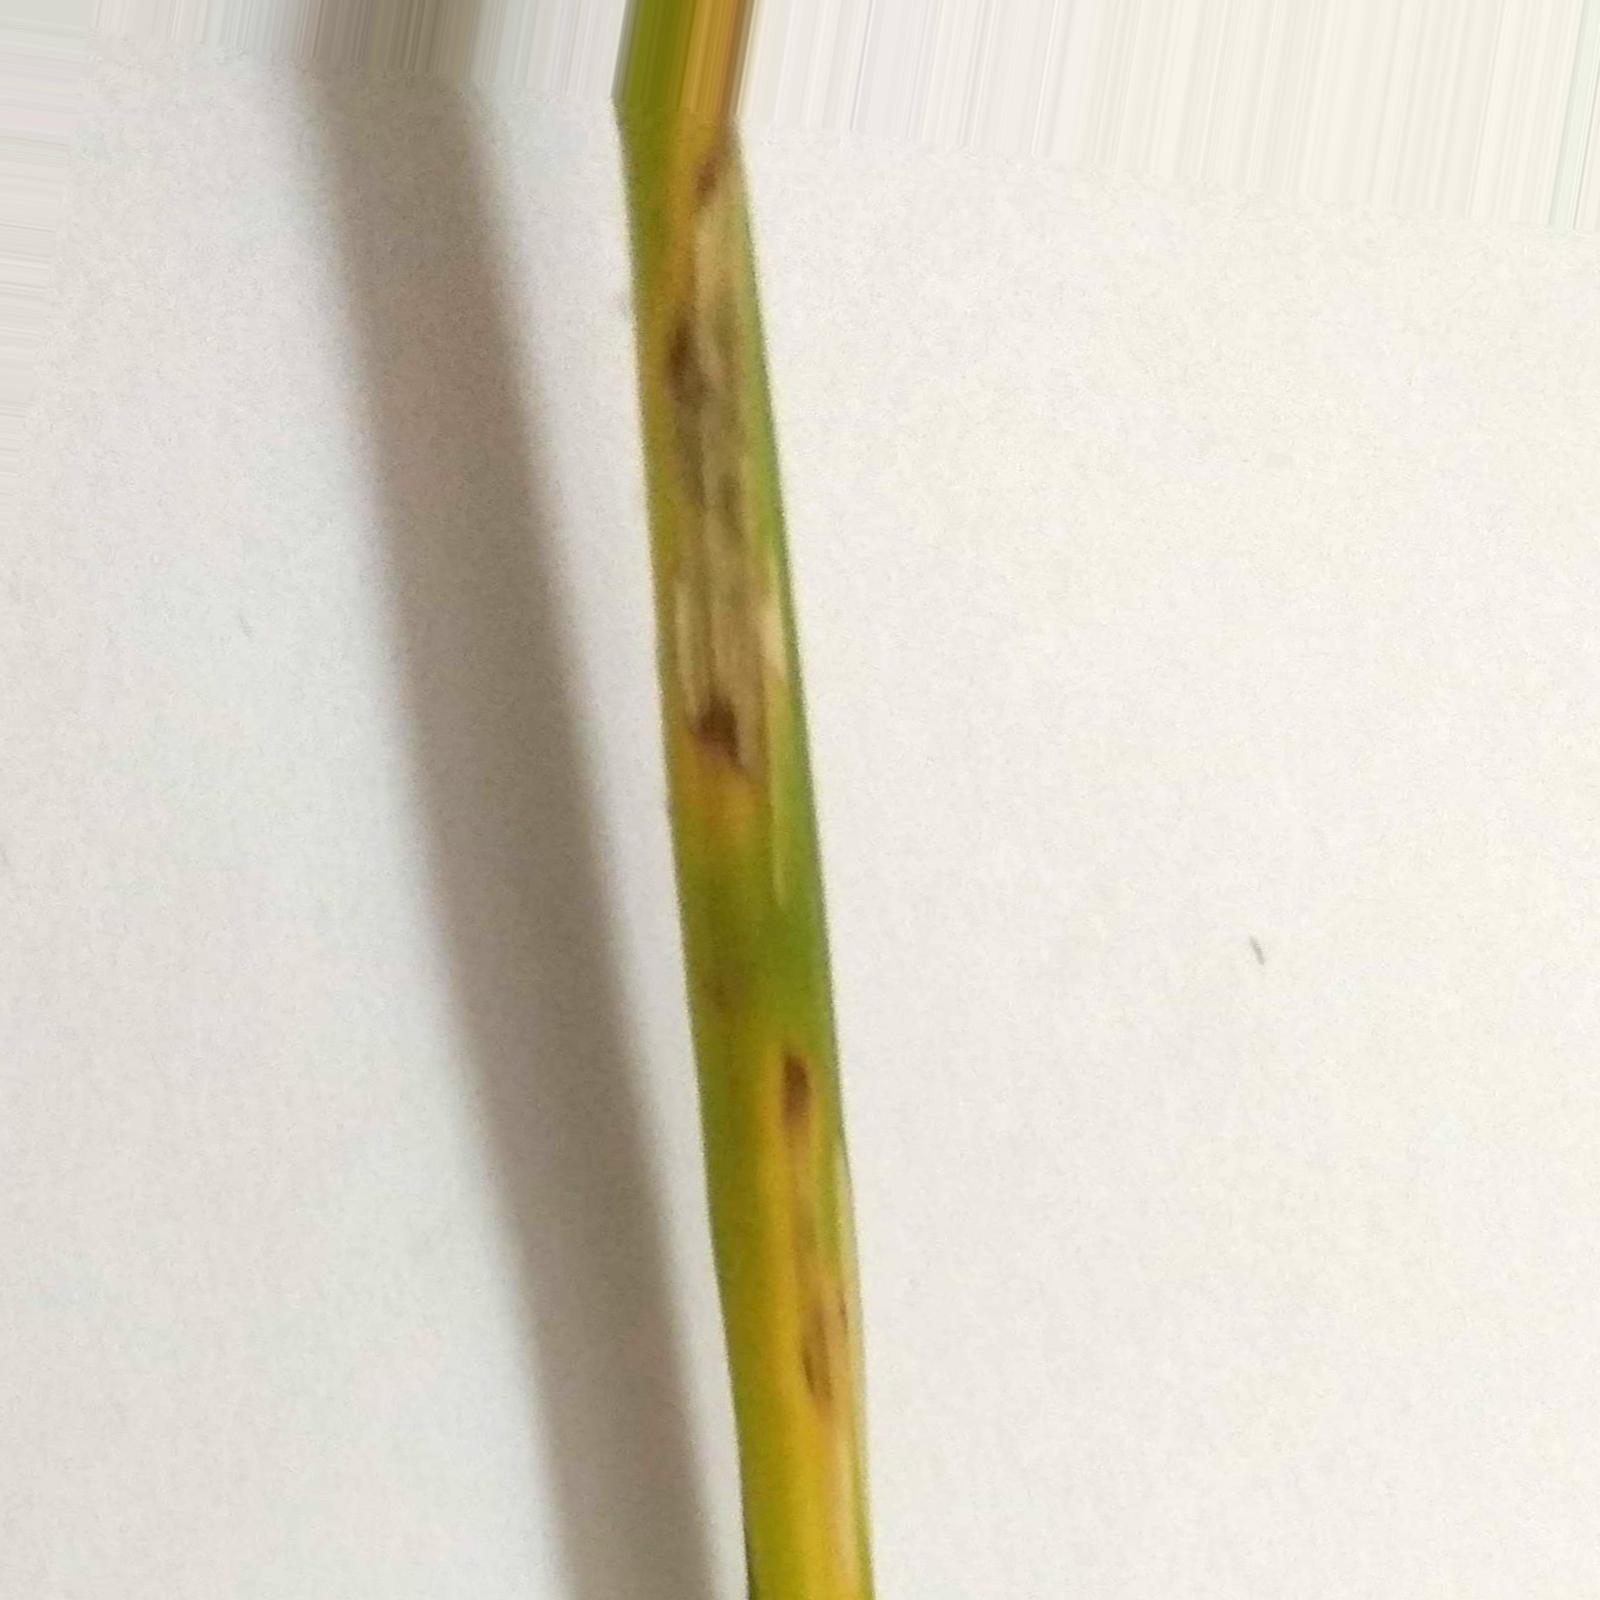
Nhãn: Bệnh Đốm Nâu ( Brown spot )